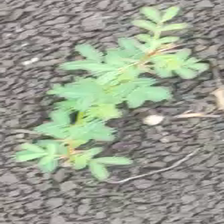
Weed species: Dwarf_cassia_(Chamaecrista pumila)